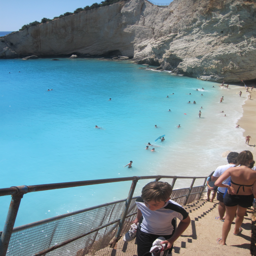
steps or more to the beach